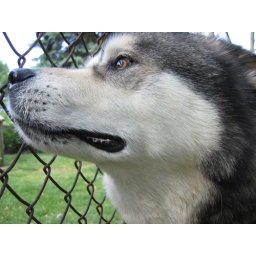
Trooper, the Gervasi family dog at my parents' house in NJ. May 24, 2008